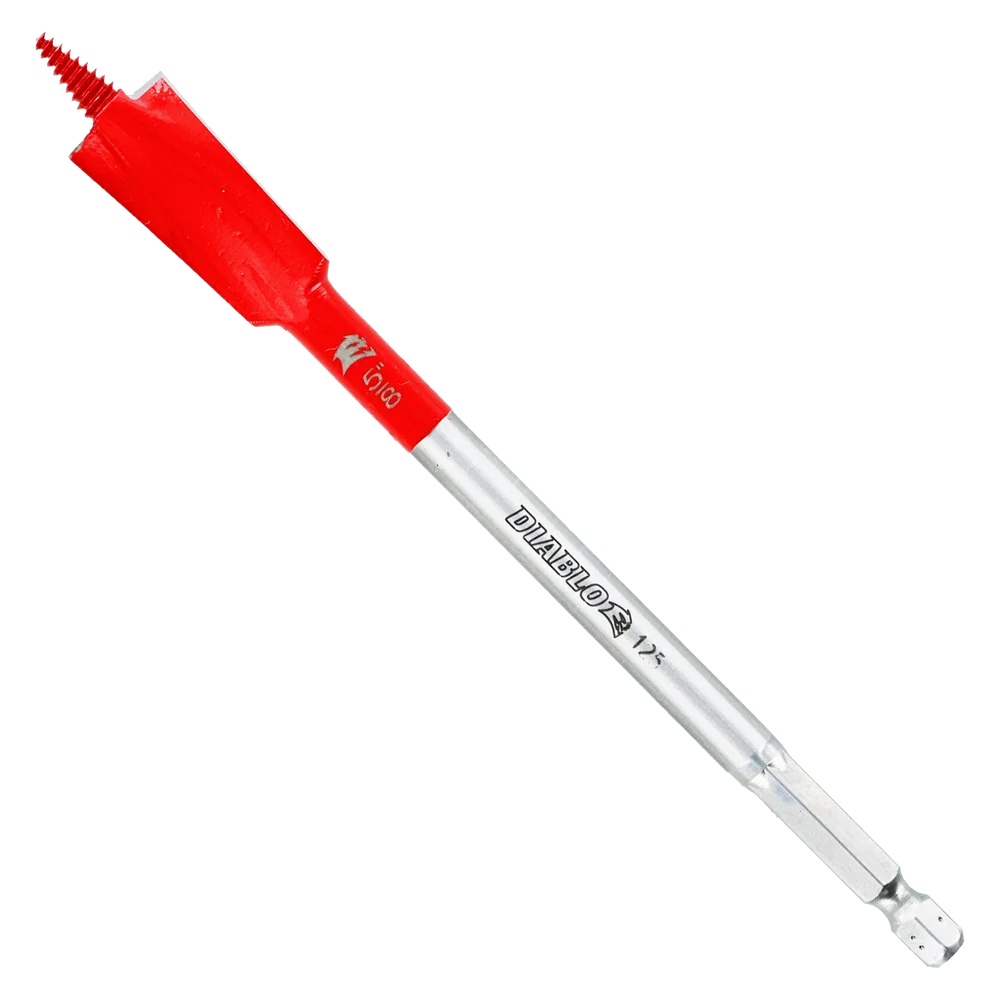
DIABLO Demon-Edge  5/8"  Item # : DSPD 4020
La Demon-Edge 5/8" de DIABLO Demo-Demon, proporcionan una de las soluciones de perforacion mas duradera , sencilla , para maderas con clavos incrustados , esta herramienta es ideal para : Estructura de Madera , Muebles apilados , Jardineria , y , en aplicaciones en plomeria. Esta gama es Impact Strong para una mayor estabilidad del vastago y durabilidad.
Brand: Phoenix General Repairs
Category: Hardware > Tools > Drills > Augers > Power Augers